Locomondo

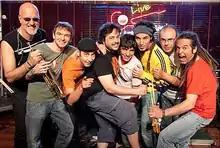
Locomondo (Photo by Delia Woehlert,courtesy of Amstel)

The 6-member band fronted by Markos Koumaris, the main songwriter and composer of the group, fuses Reggae, Ska and Caribbean sounds with Greek lyrics and Greek traditional musical elements.